Christian Pander

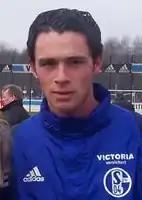
Pander during his time at Schalke 04.

Pander spent his youth career at SC Nienberge, 1. FC Gievenbeck, SC Greven 09 and Preußen Münster before becoming a product of the Schalke 04 youth system. He made his Schalke 04 debut on 19 September 2002 where he played for 17 minutes, in a 4–1 win over Gomel in the first round of the UEFA Cup and also made another appearance in the first round of the UEFA Cup the following season, in a 0–0 draw against Kamen Ingrad.